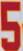
Number: 5